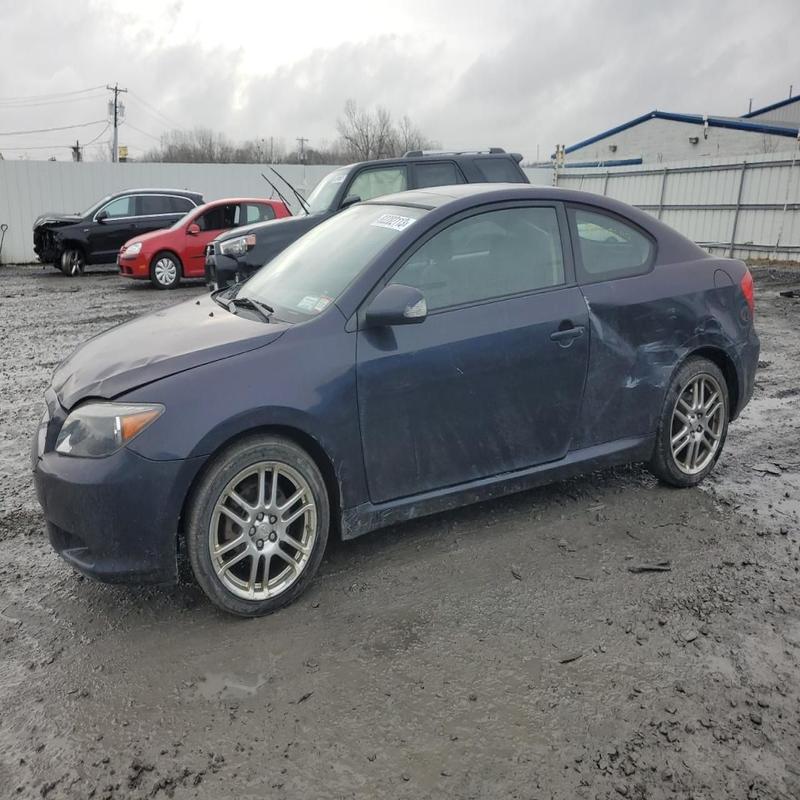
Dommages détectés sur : capot, aile arrière gauche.
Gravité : mineur